Saint Barthélemy

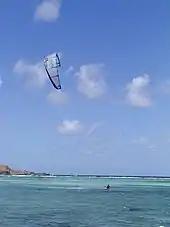
Kitesurfing at Baie de Saint-Jean

Gustavia is in a U-shaped cove facing the harbour on the west. The coastal arm of this cove is in a peninsula while the dockyard is on the east side.